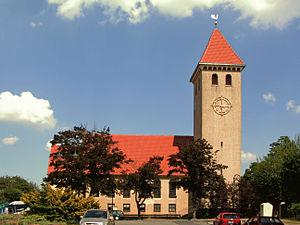
Büddenstedt est une municipalité allemande du land de Basse-Saxe et l'arrondissement de Helmstedt. En 2014, elle comptait 2 486 hab.